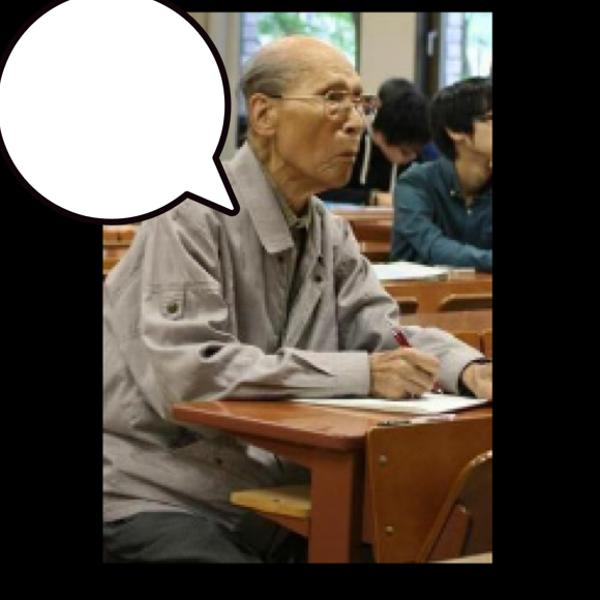
回答: 歴史の教科書がワシの体験と違う